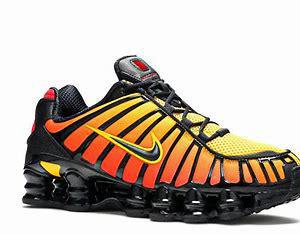
Brand: Nike
Model: Shox TL